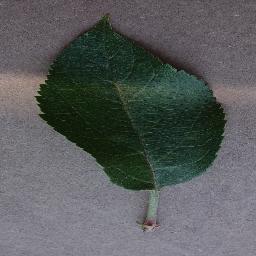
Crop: apple
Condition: healthy